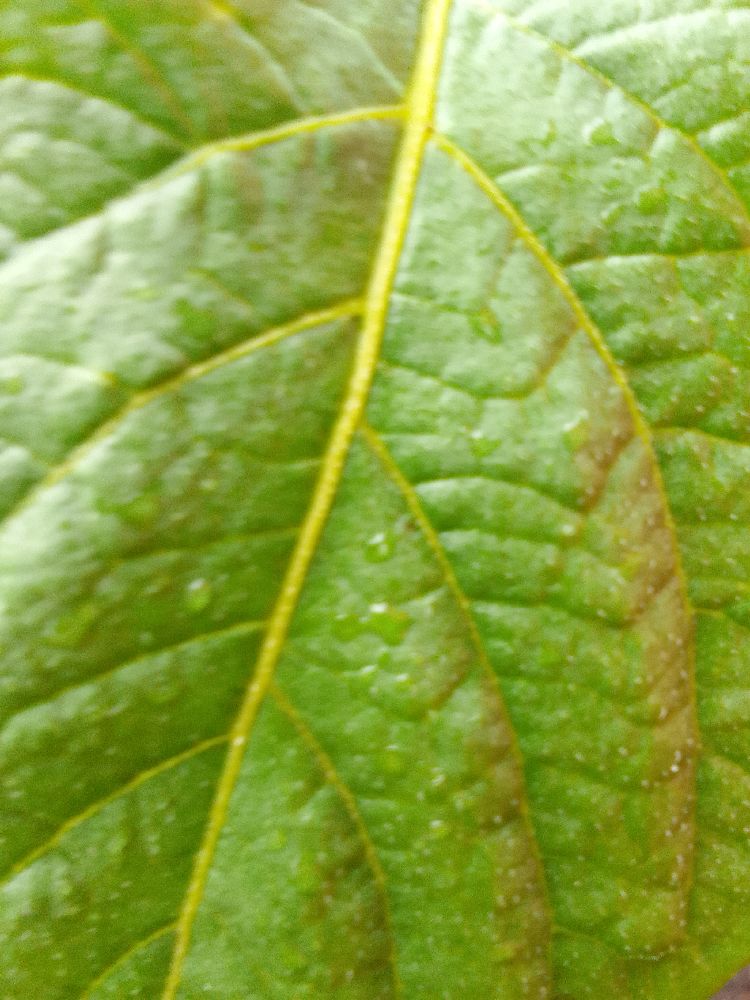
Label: Healthy